Fernando Collor de Mello

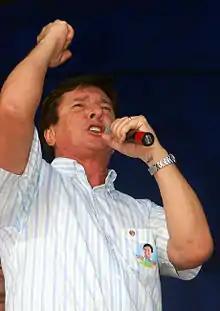
Collor campaigning for Senate in Maceió, 2006

On 30 September 1992, the accusation was formally sent from the Chamber of Deputies to the Senate, and proceedings for impeachment began in the upper house. The Senate formed a committee to examine the case file and determine whether all legal formalities had been followed. The Committee issued its report, recognizing that the charges of impeachment had been presented in accordance with the Constitution and the laws, and proposed that the Senate organize itself into a court of impeachment to conduct the trial of the president. On 1 October 1992, this report was presented on the floor of the Senate, and the full Senate voted to accept it and to proceed. That day the then-president of the Federal Supreme Court, Justice , was notified of the opening of the trial process in the Senate, and began to preside over the process. On 2 October 1992, Collor received a formal summons from the Brazilian Senate notifying him that the Senate had accepted the report, and that he was now a defendant in an impeachment trial. Per the Constitution of Brazil, upon receipt of that writ of summons, Collor's presidential powers were suspended for 180 days, and vice president Itamar Franco became acting president. The Senate also sent an official communication to the office of the vice-president to formally acquaint him of the suspension of the president, and to give him notice that he was now the acting president.